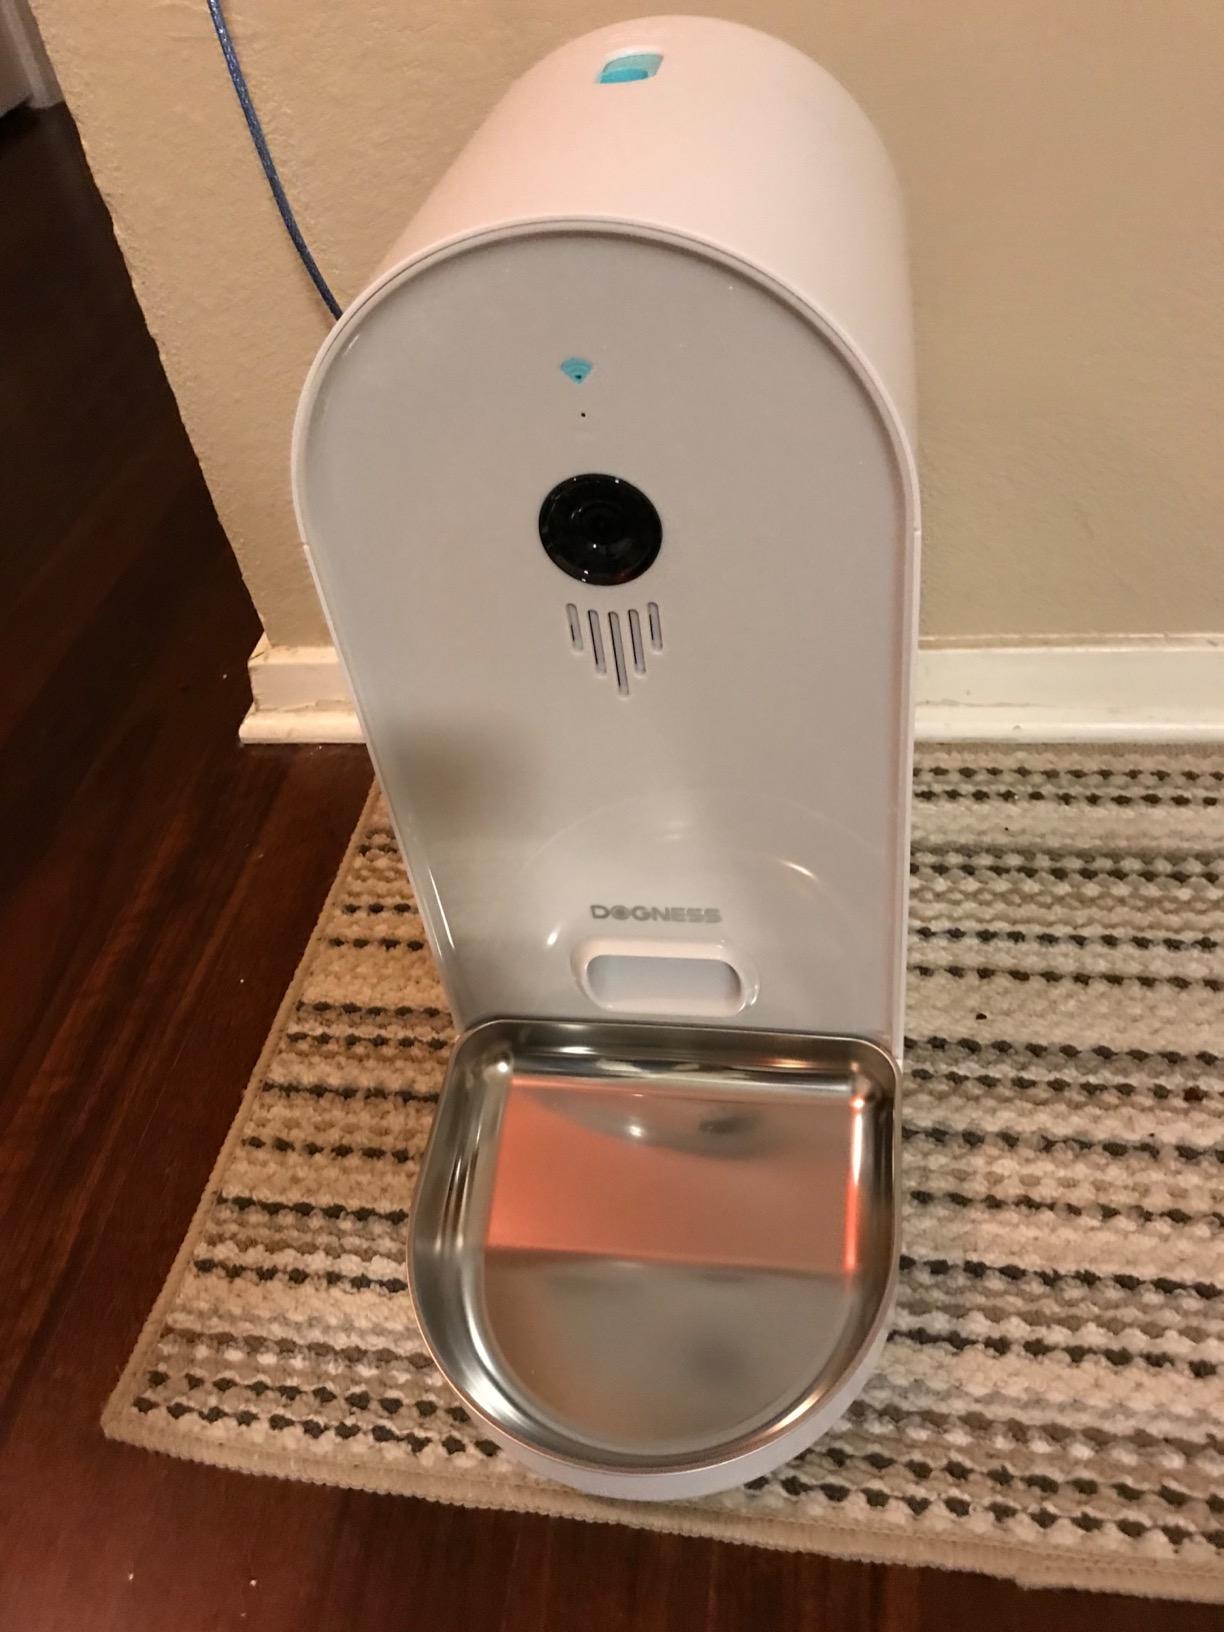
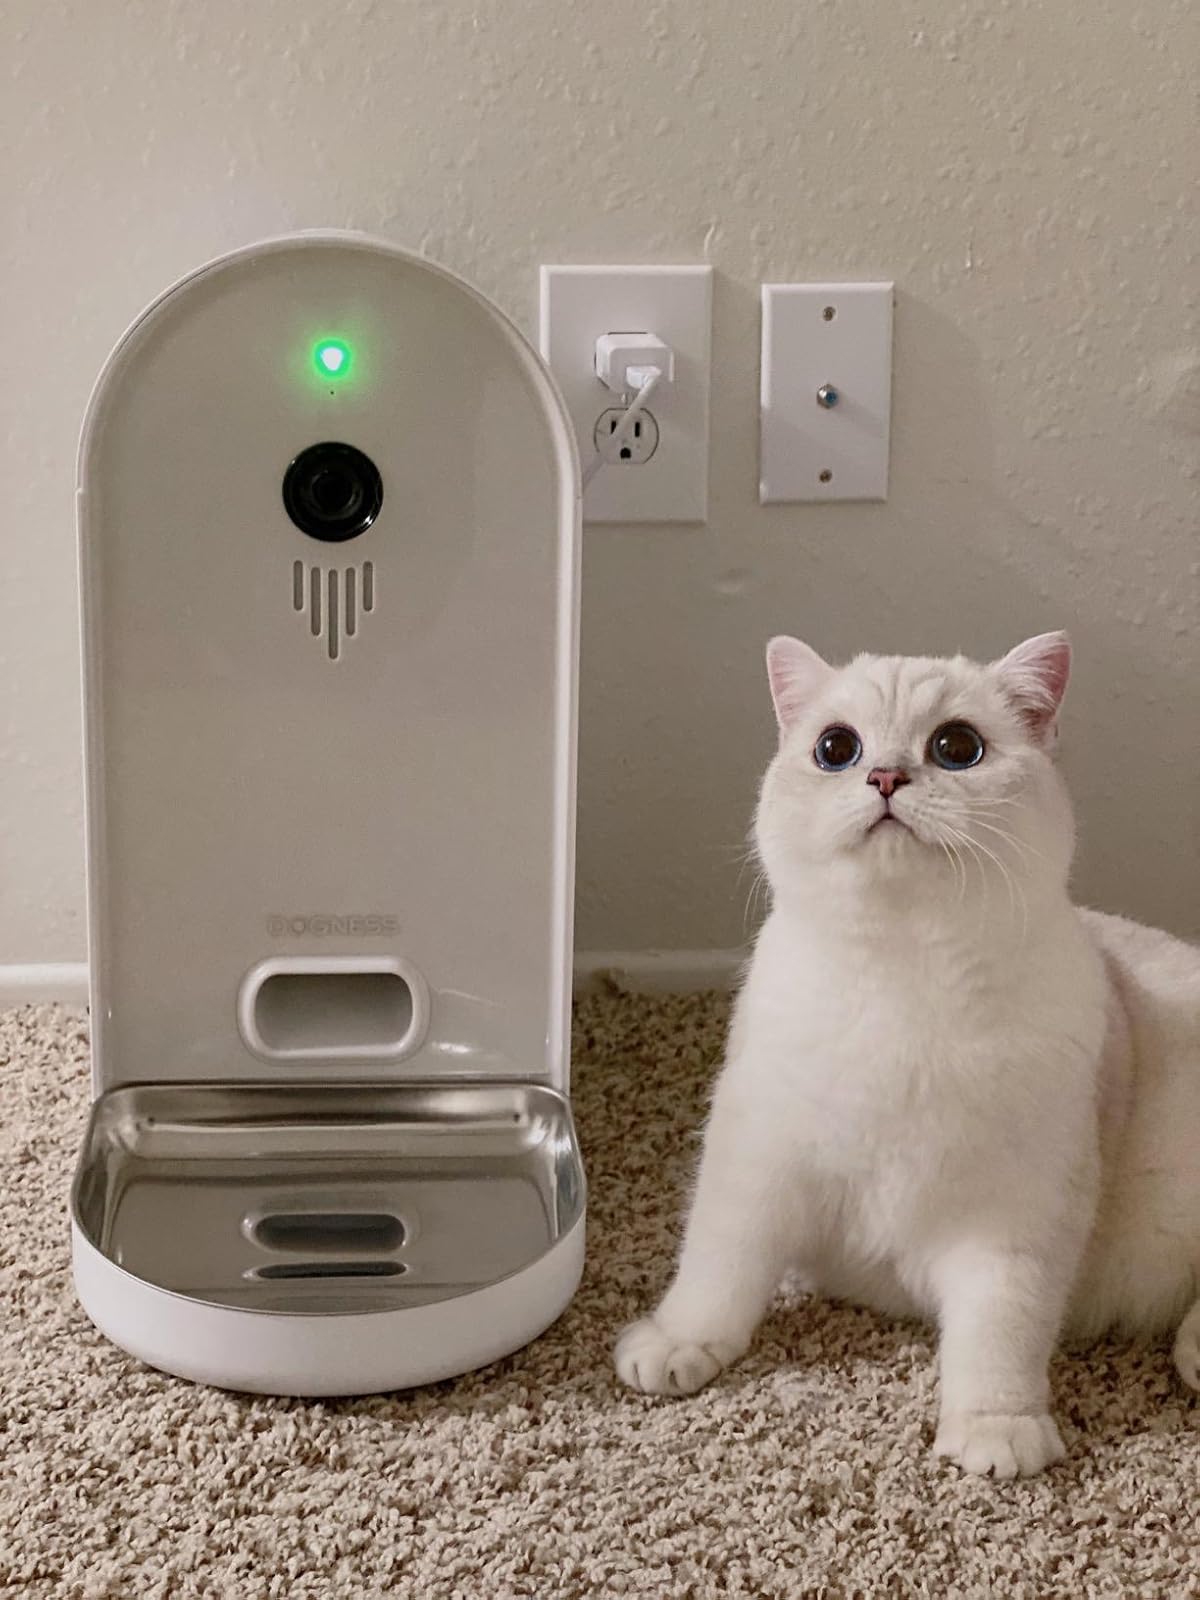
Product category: items_feeder
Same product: yes